VPS26A

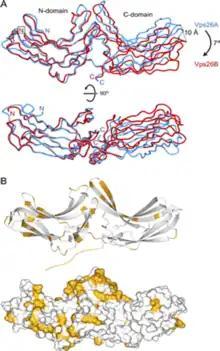
Structural differences between Vps26A and Vps26B

In yeast, there is only one Vps26 species, whereas there are two Vps26 paralogues (Vps26A and Vps26B) in mammals.